Colonic polypectomy

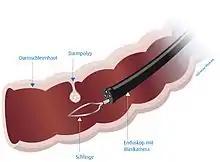
Method of removing a polyp with a snare

Gastrointestinal polyps can be removed endoscopically through colonoscopy or esophagogastroduodenoscopy, or surgically if the polyp is too large to be removed endoscopically. The method used to perform colonic polypectomies during colonoscopy depends on the size, shape and histological type of the polyp to be removed. Prior to performing polypectomy, polyps can be biopsied and examined histologically to determine the need to perform polypectomy.